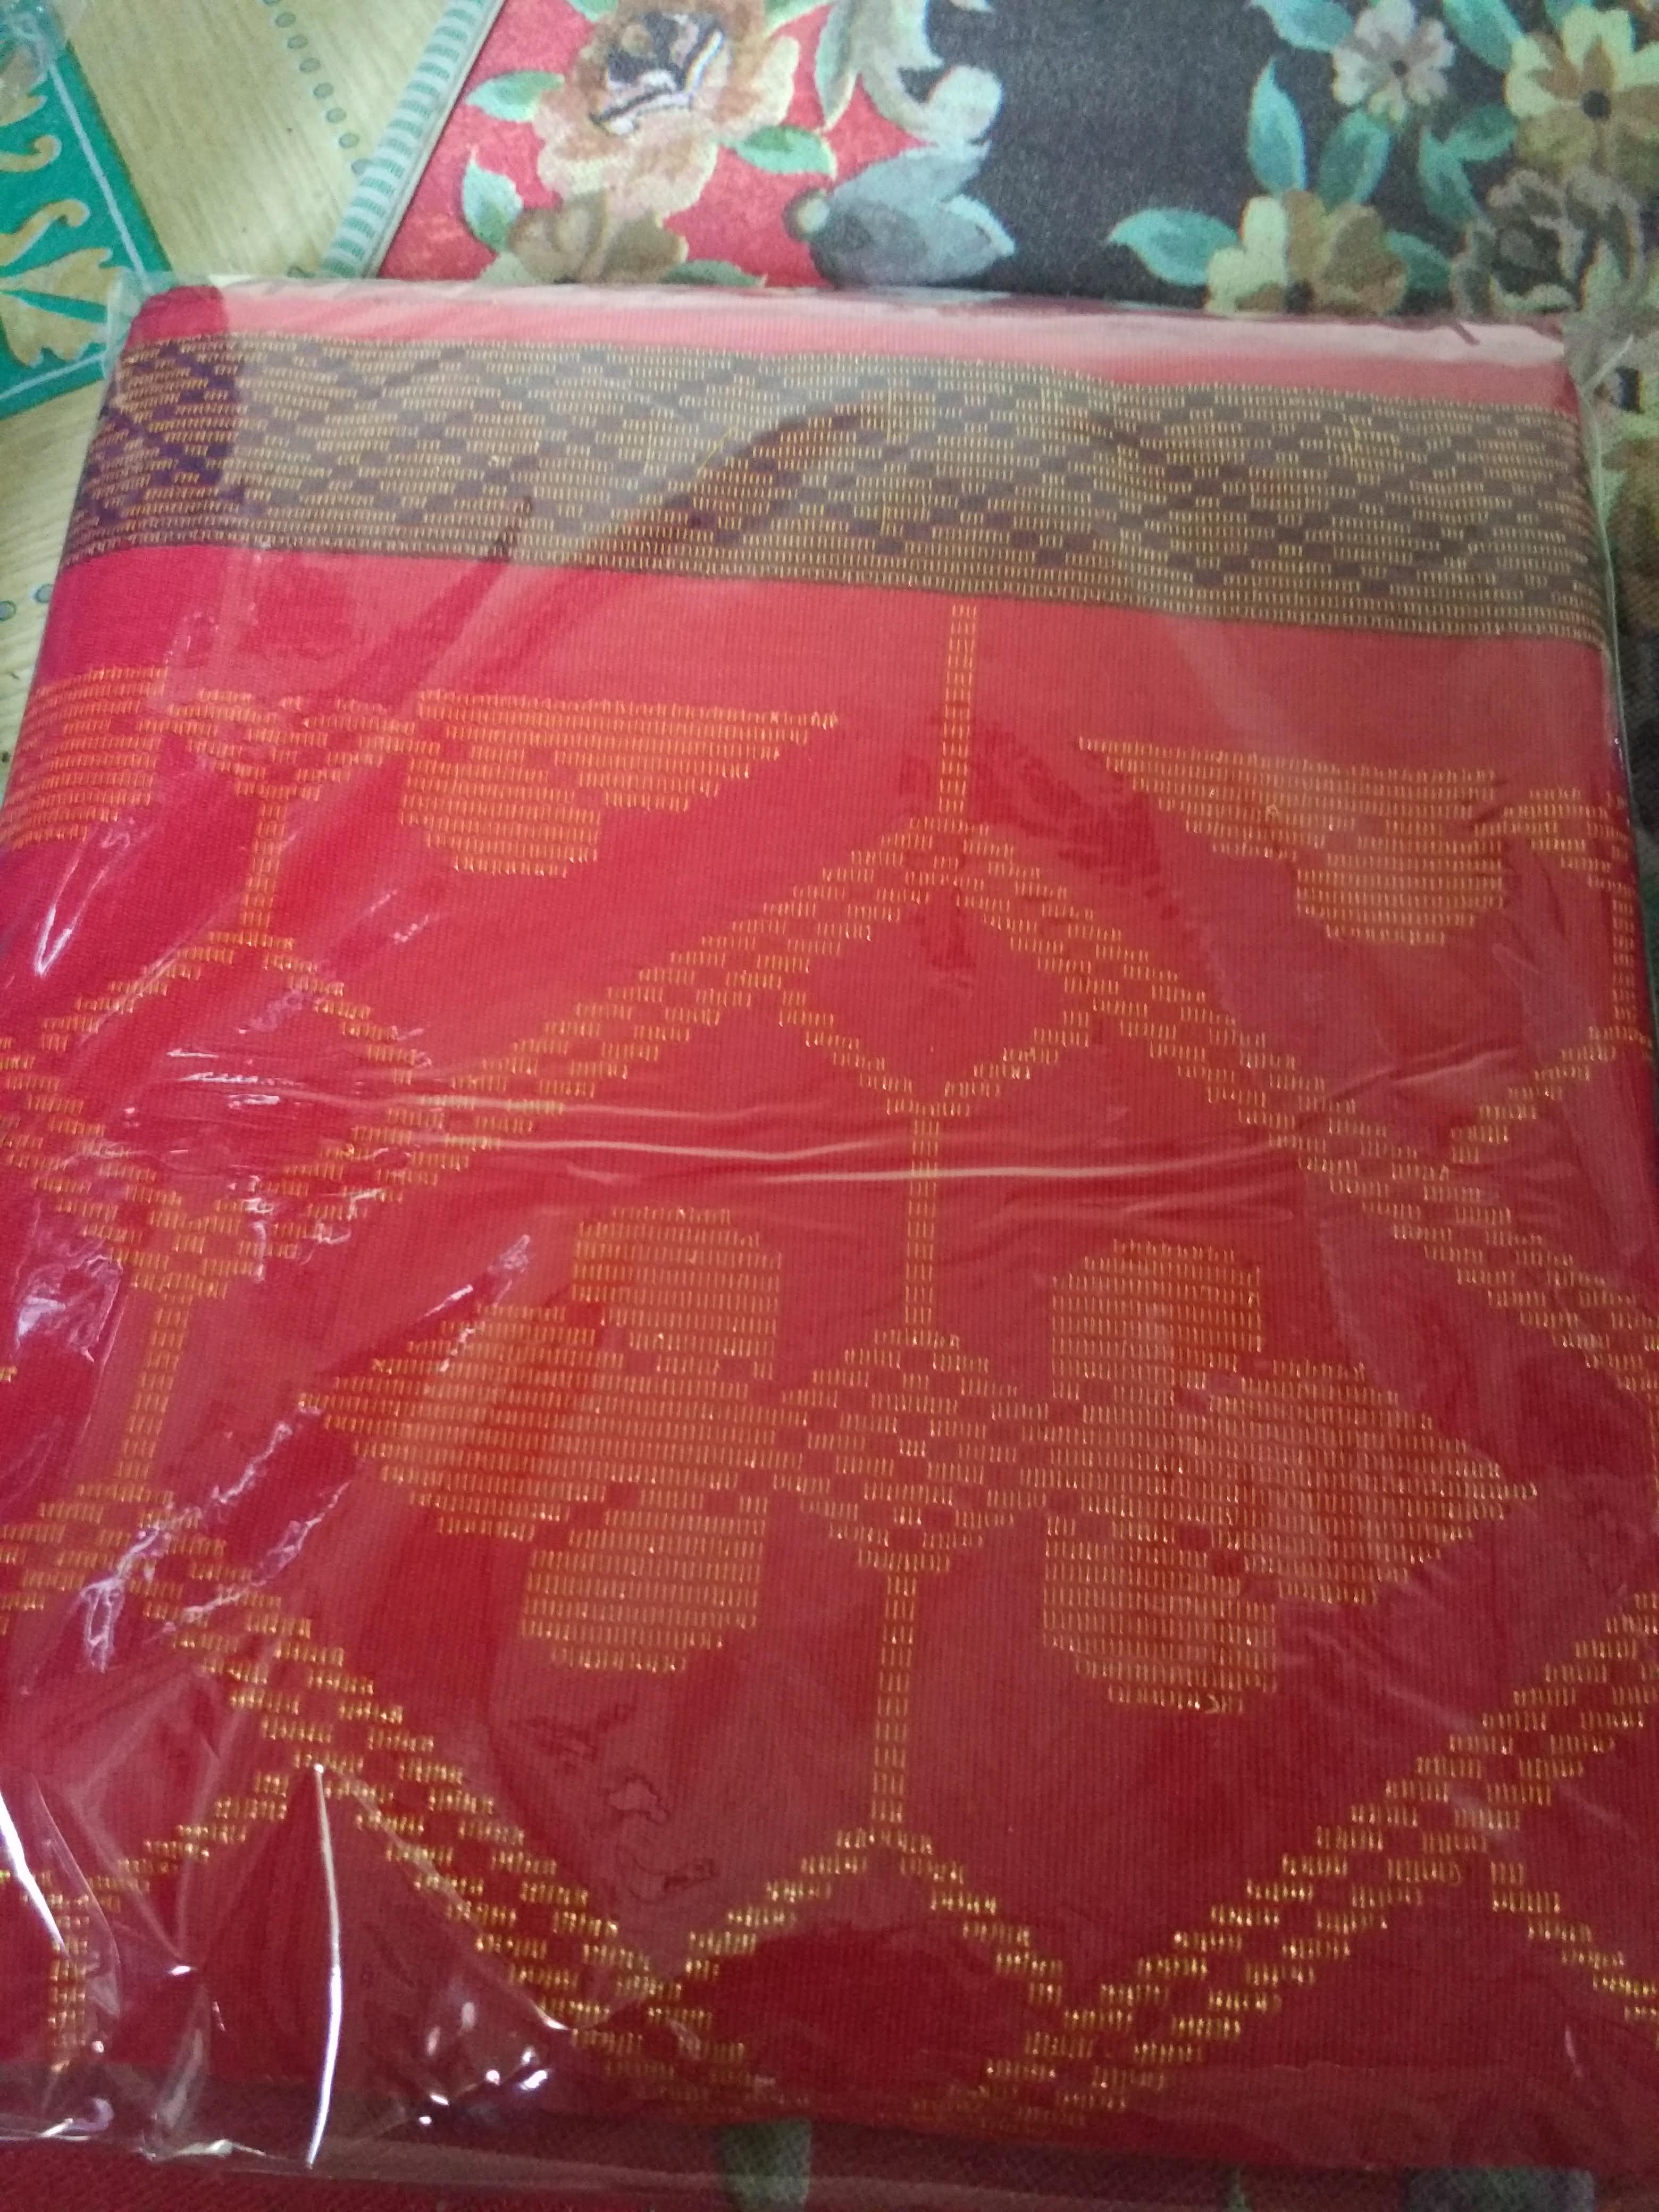
cloth, pink, textile, quilting, tablecloth, bed sheet, material, peach, flooring, magenta, patchwork, quilt, pattern, linens, needlework